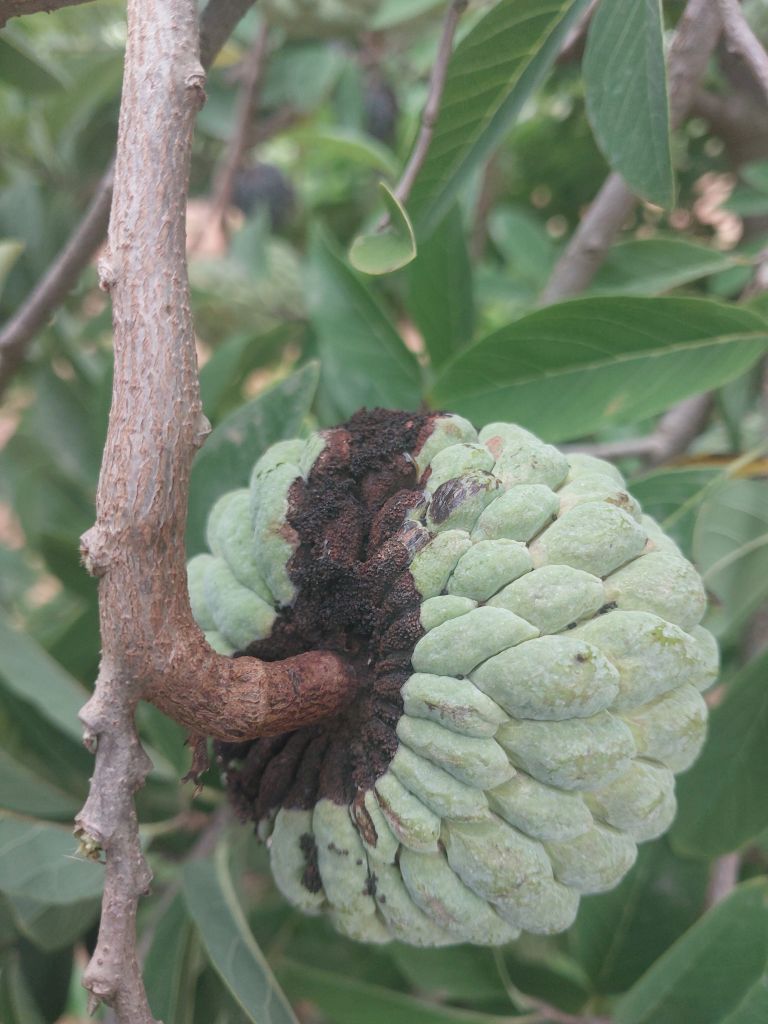
Disease label: Diplodia Rot